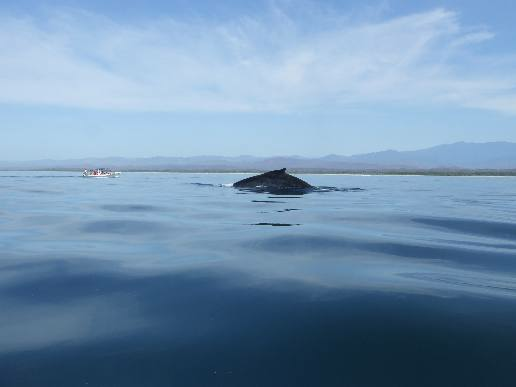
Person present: No